Public display of affection

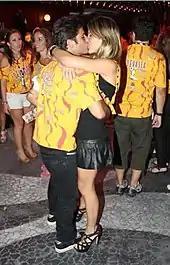
Brazilian actors Bruno Gagliasso and Giovanna Ewbank, who are married, kiss and hug each other publicly while dancing, 2010.

Studies have found physical affection to be associated with positive outcomes in romantic relationships. For instance, it has been related to the formation of attachment bonds and psychological intimacy. Physical affection has been categorized into seven different types including holding hands, cuddling/holding, backrubs/massages, caressing/stroking, kissing the face and cheek, close hug, and kissing on the lips. Five of these behaviors, with the exception of caressing/stroking and holding hands, have been positively associated with relationship and partner satisfaction.